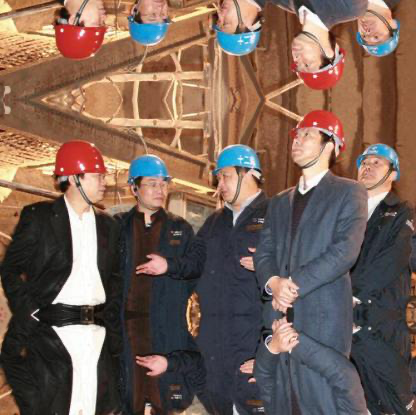
Objects in the image:
label: helmet
label: helmet
label: helmet
label: helmet
label: helmet
label: helmet
label: helmet
label: helmet
label: helmet
label: helmet